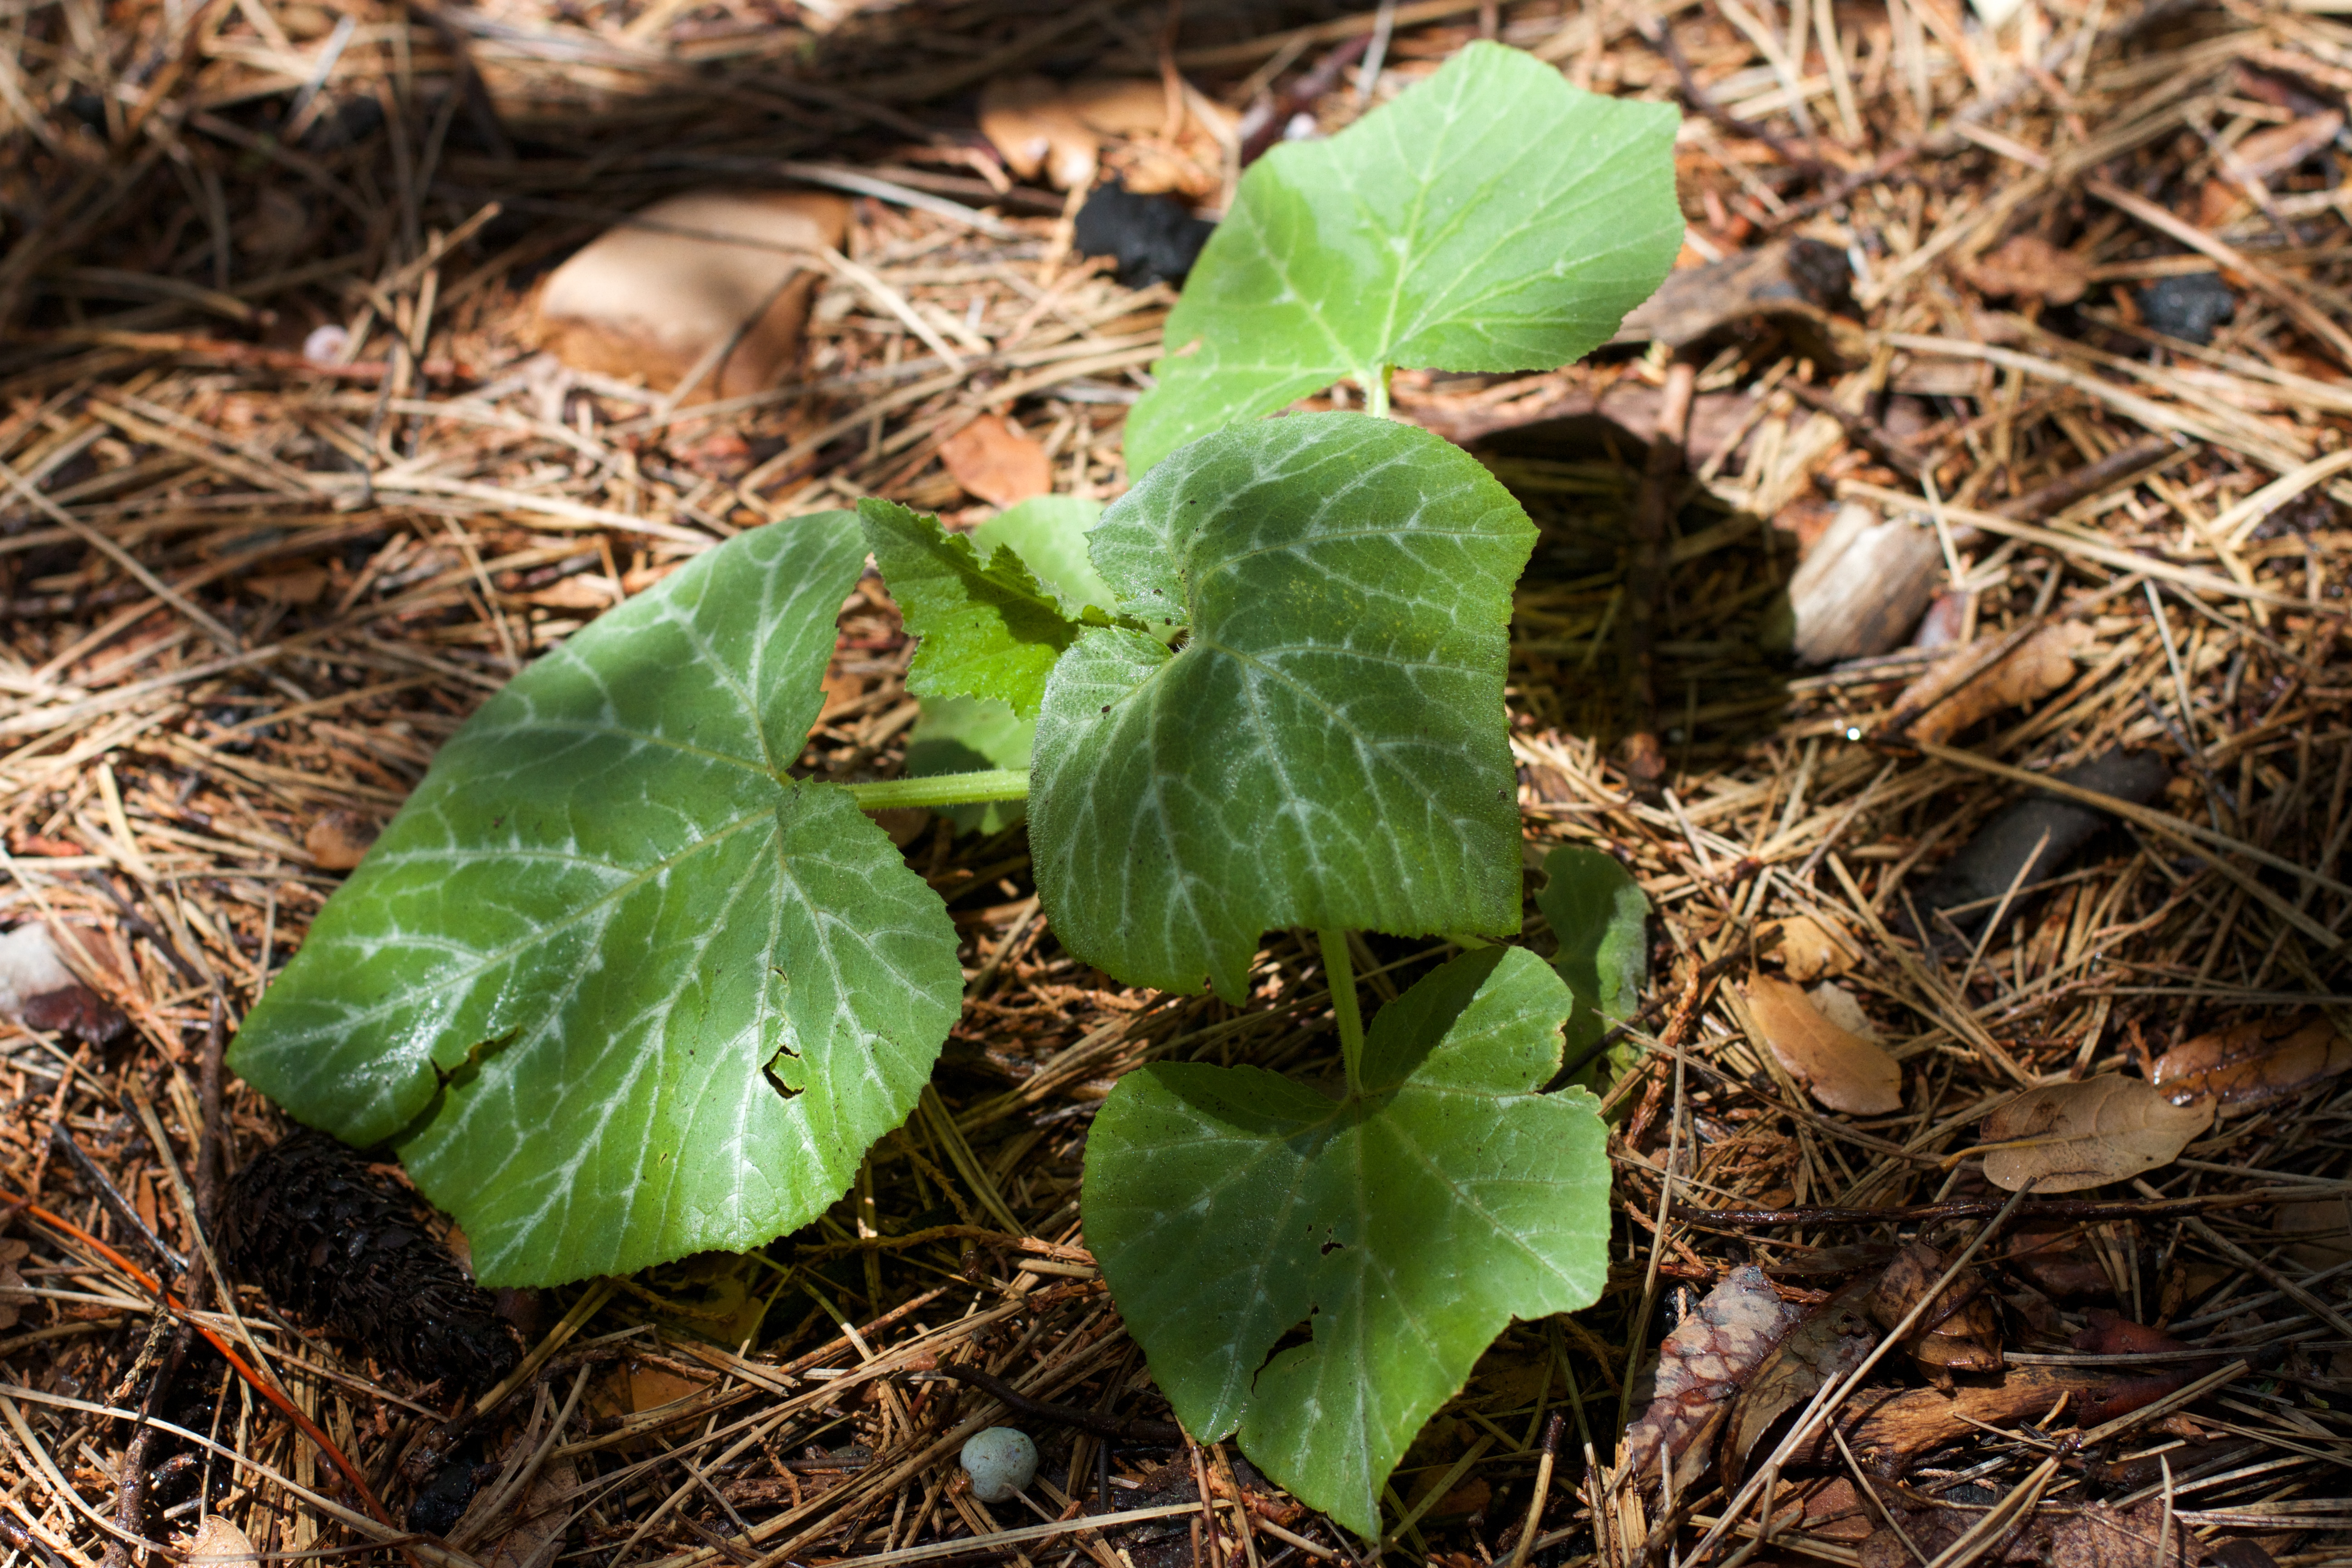
plant, leaf, flower, produce, soil, flora, wildflower, woodland, arum, flowering plant, annual plant, land plant